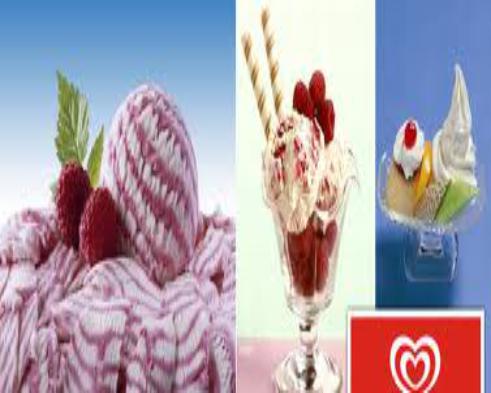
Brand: Kwality Wall's
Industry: Food